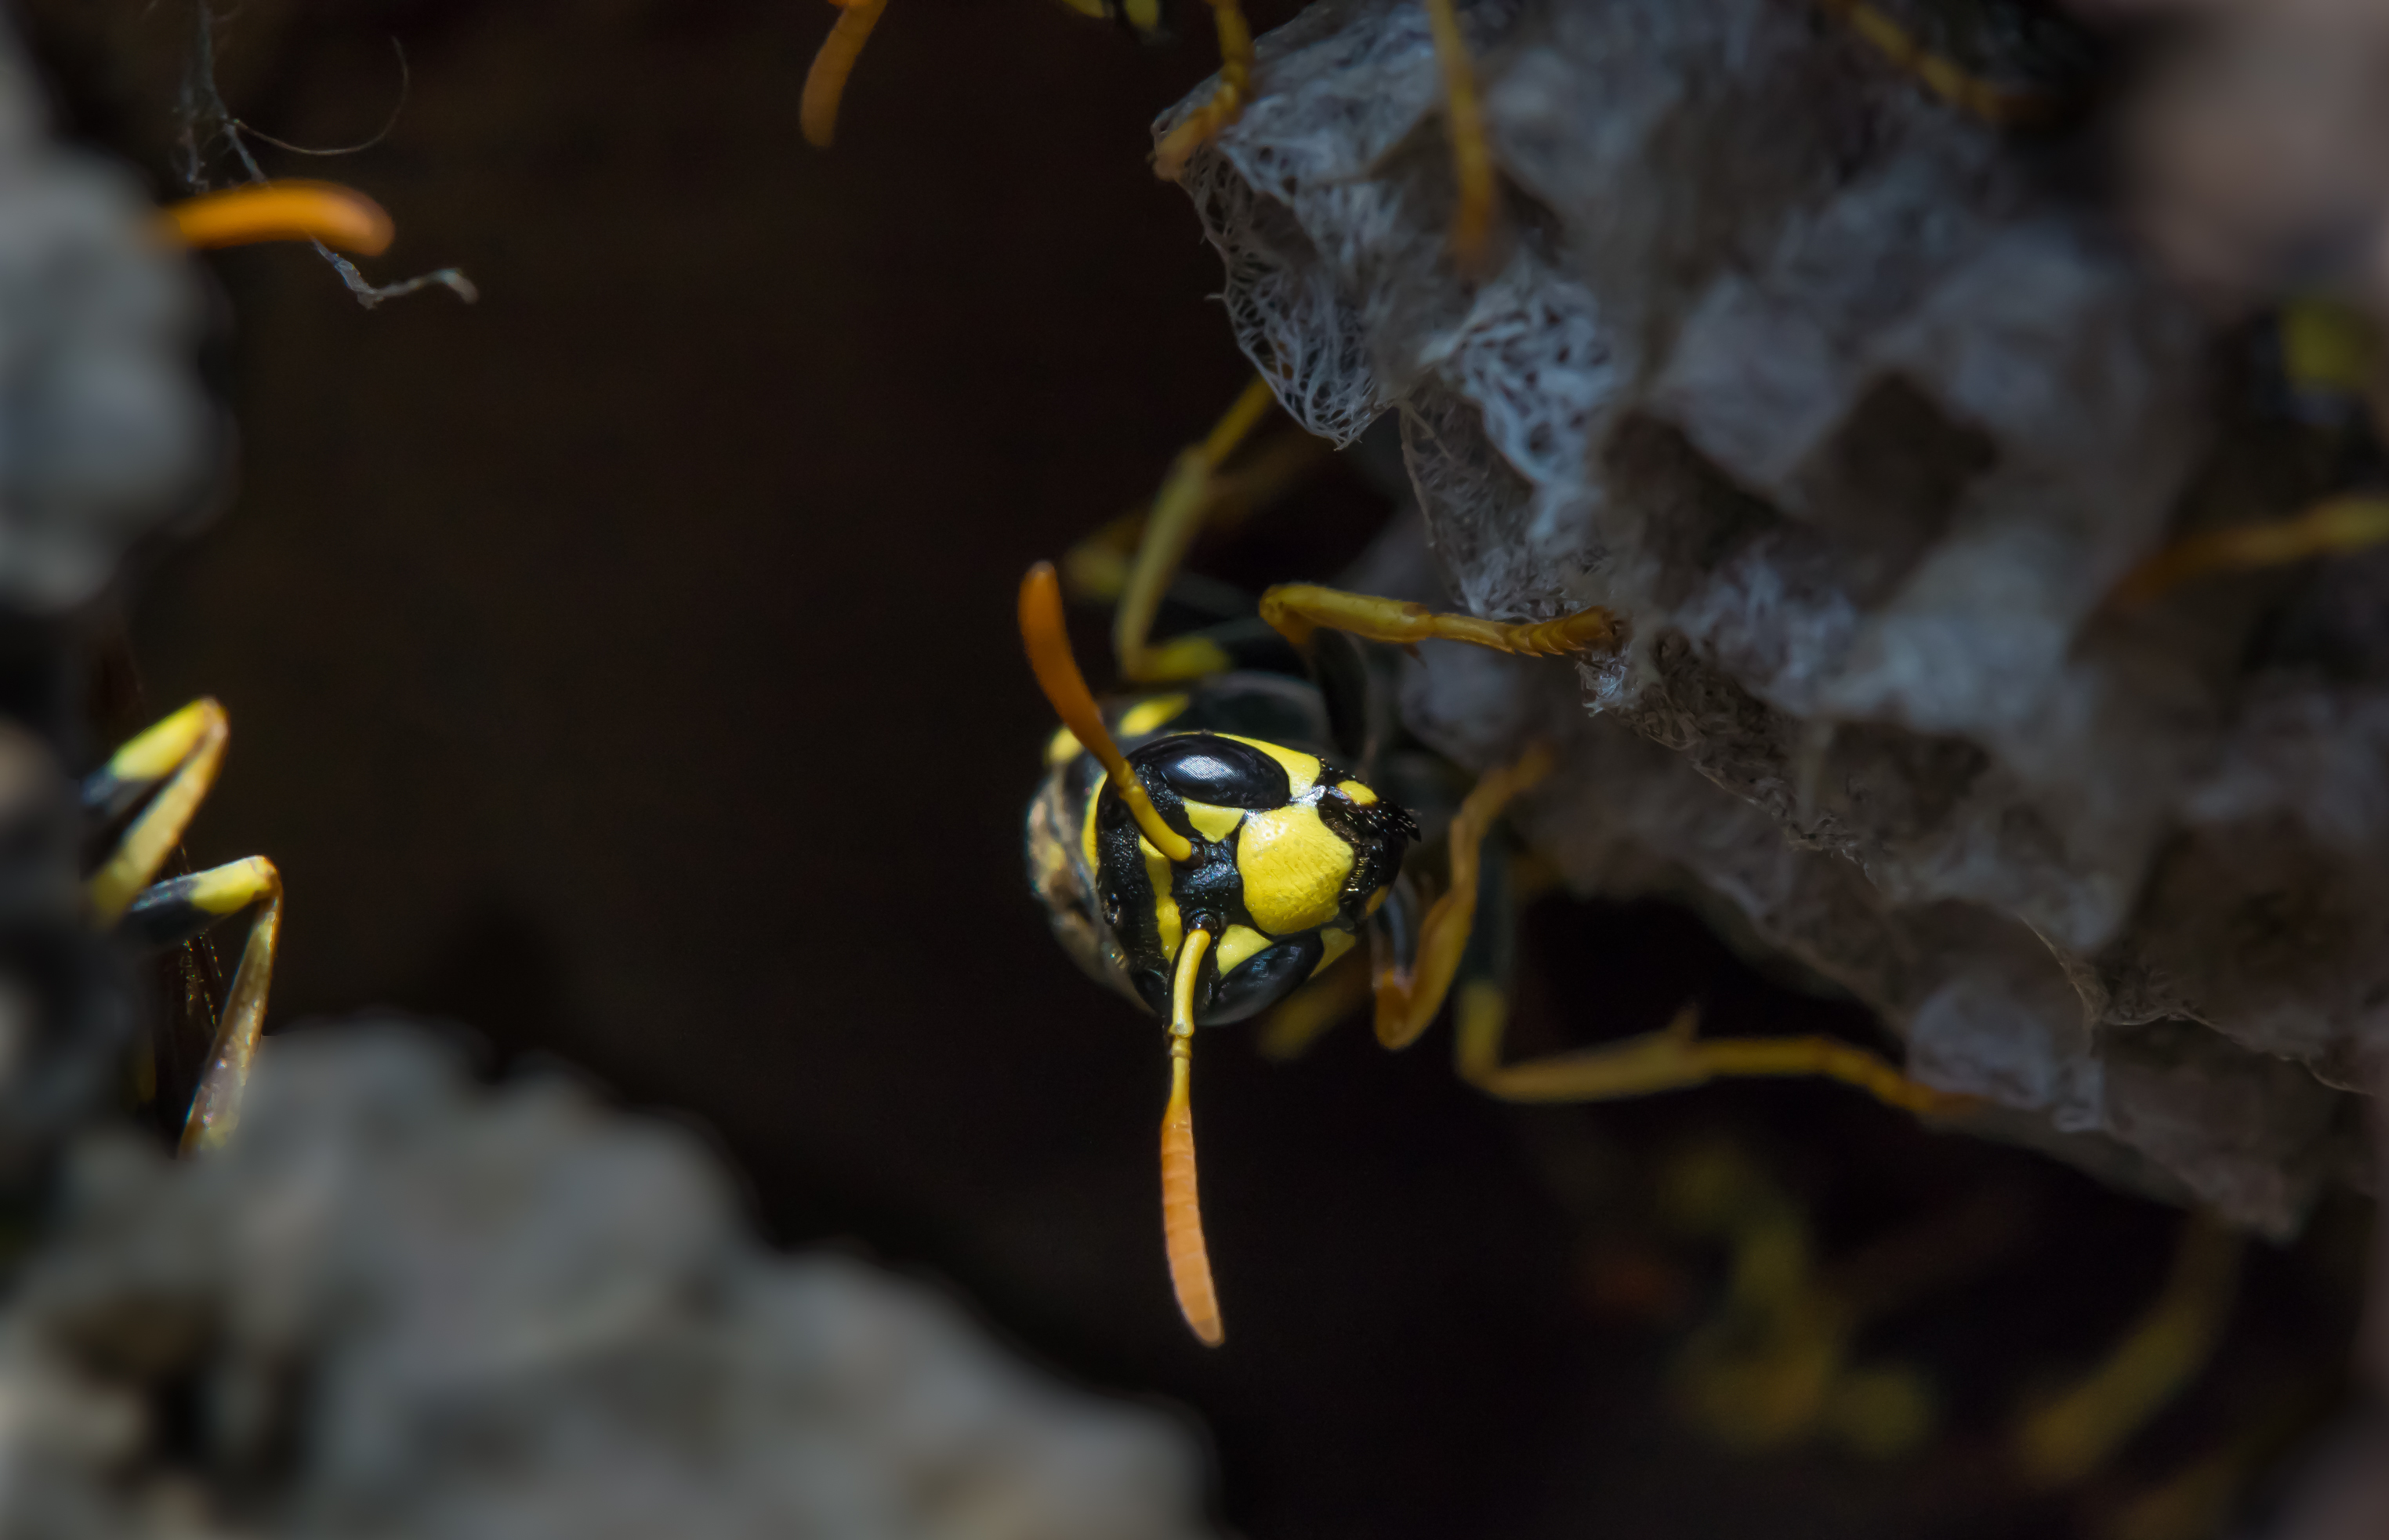
nature, branch, plant, photography, leaf, flower, photo, insect, macro, autumn, yellow, flora, fauna, invertebrate, close up, animals, bee, naturaleza, hornet, wasp, a77, g, ggl1, gaby1, xovesphoto, animales, sonya77, tamron60mm, avispa, gphoto, xelodegalicia, macro photography, gabrielcoru a, membrane winged insect